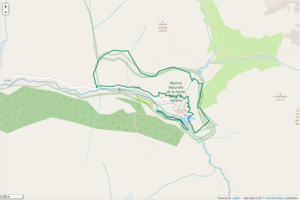
Périmètre de la RNN de la haute vallée du Vénéon.
La réserve naturelle nationale de la haute vallée du Vénéon est une réserve naturelle nationale située dans le département de l'Isère. Couvrant une surface de 61 hectares, la réserve naturelle a été créée en 1974 pour servir de zone tampon au Parc national des Écrins.